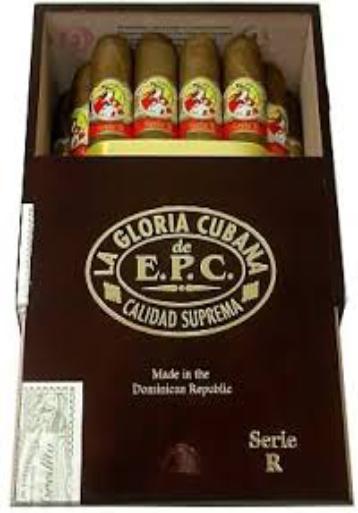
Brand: La Gloria Cubana
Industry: Necessities